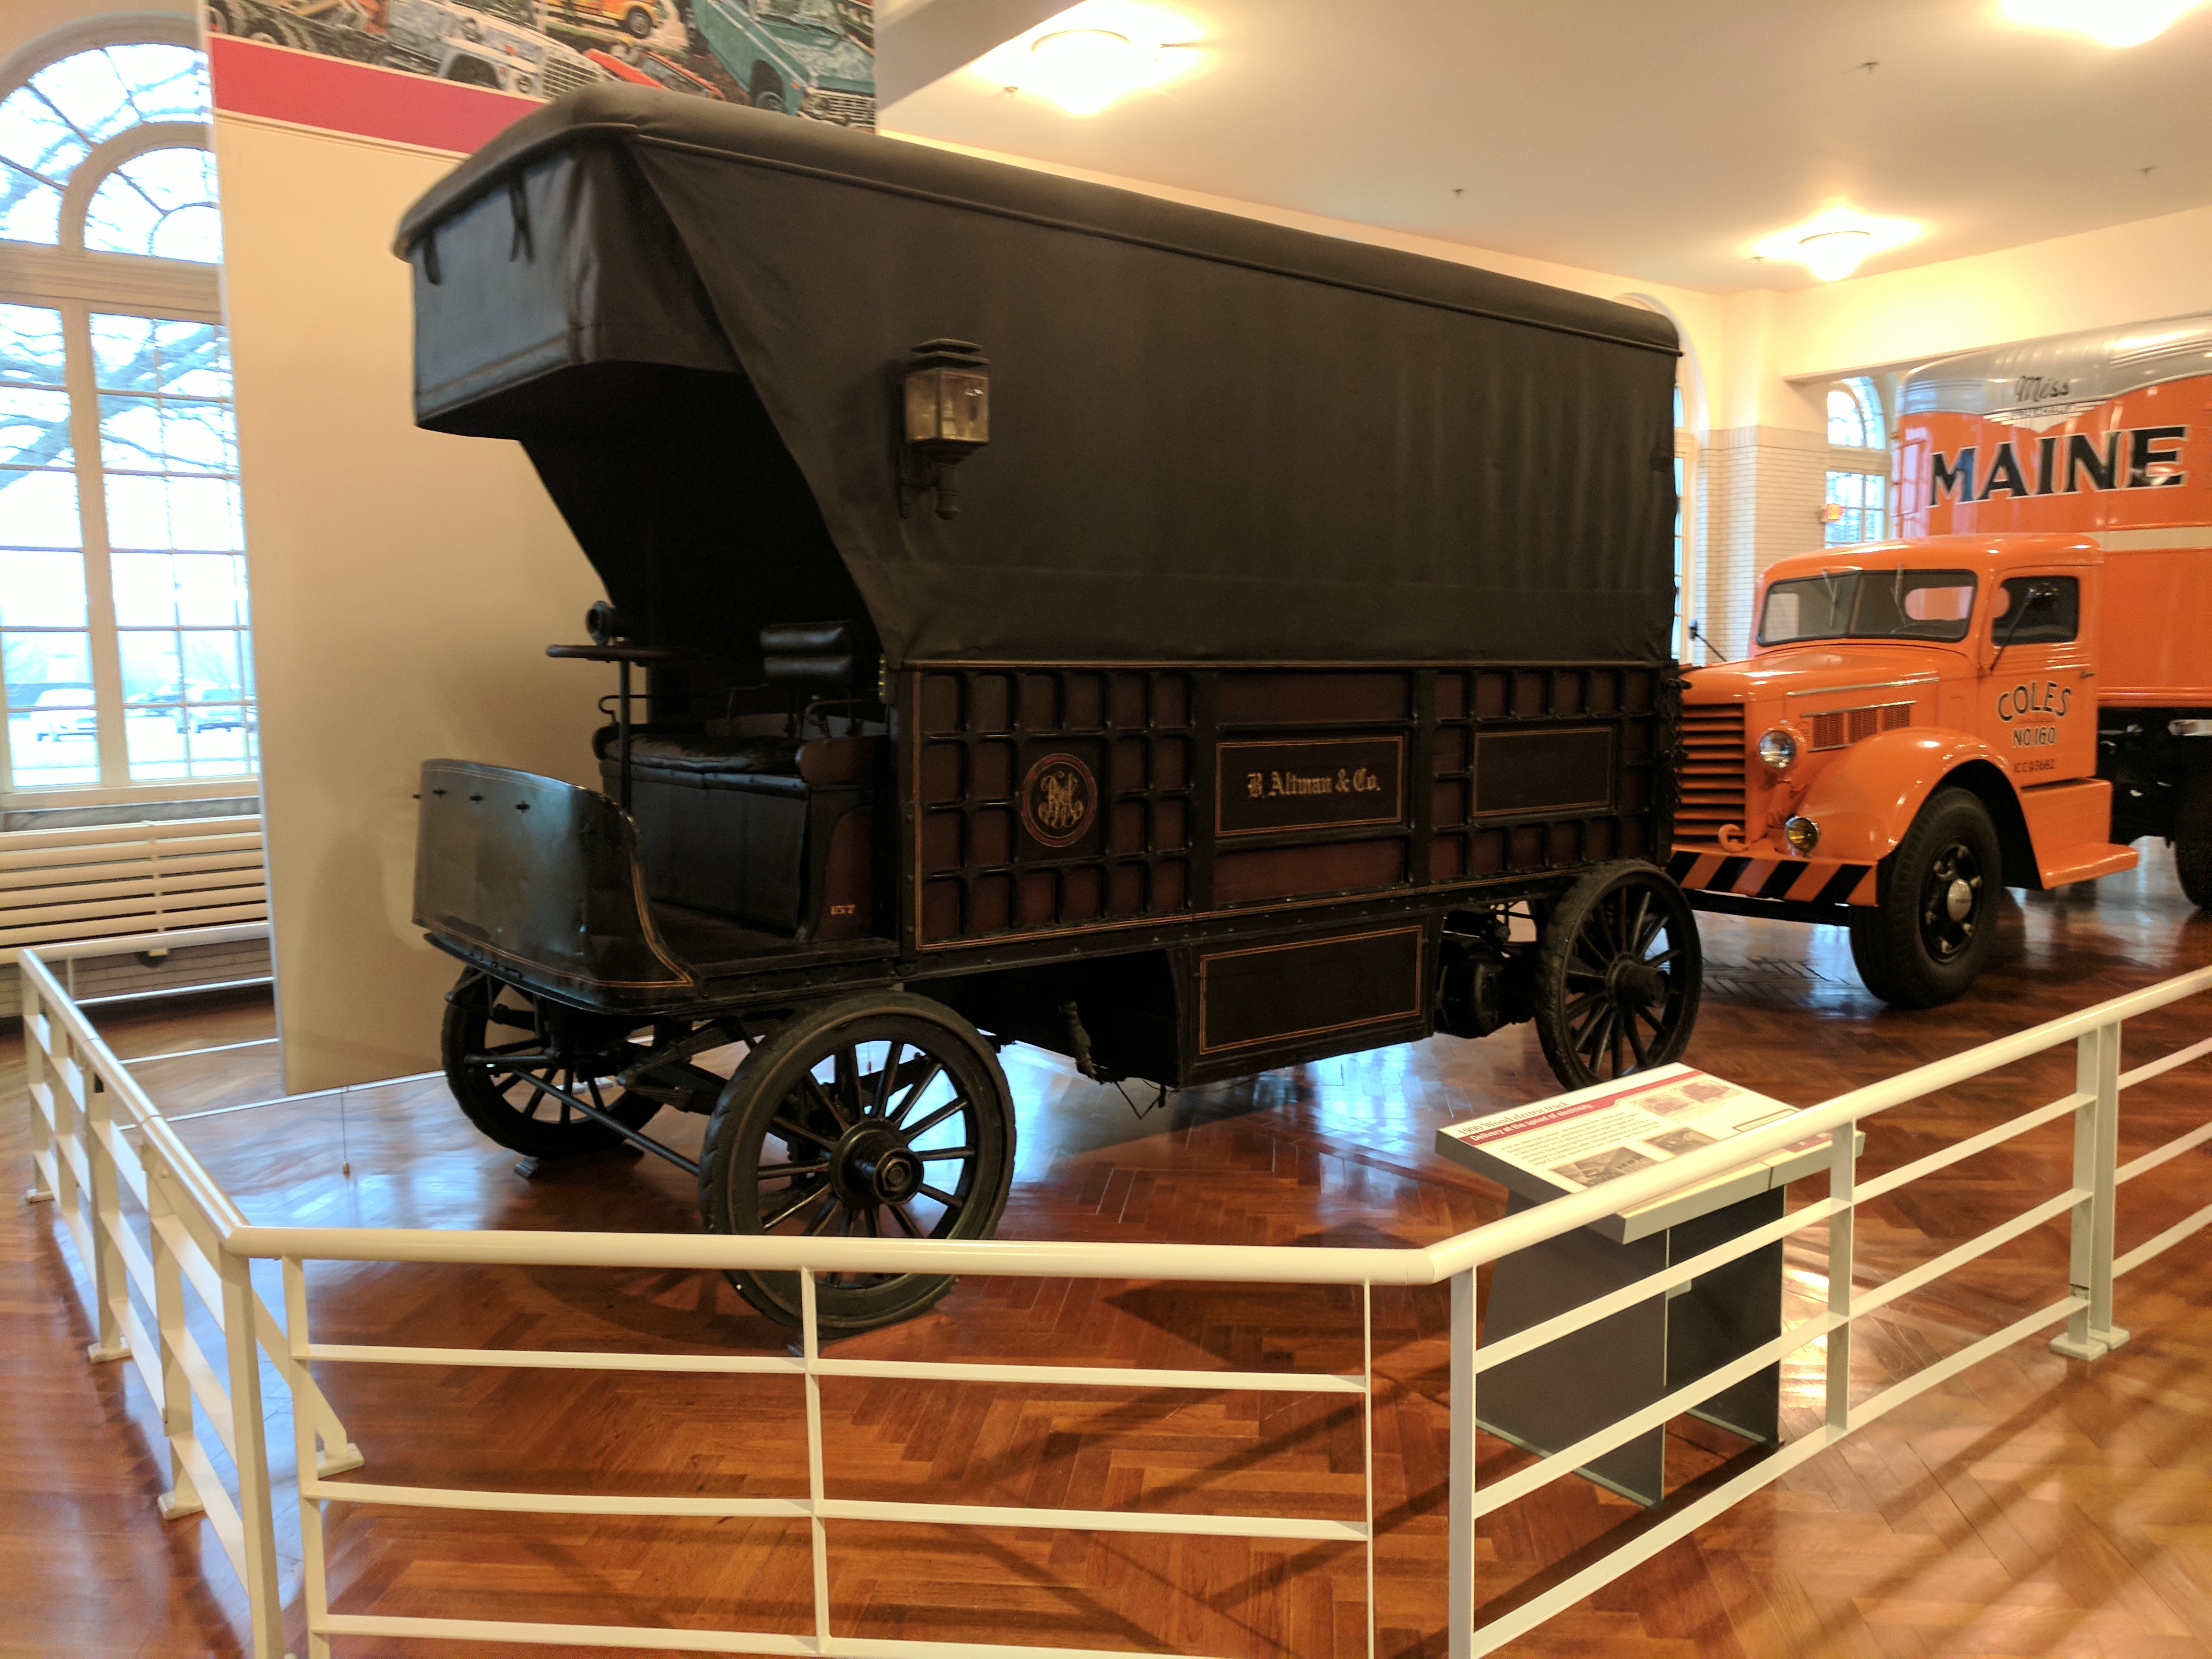
ford, museum, car, cars, auto, automobile, automobiles, machine, machines, truck, trucks, motor vehicle, vehicle, transport, mode of transport, automotive design, automotive tire, commercial vehicle